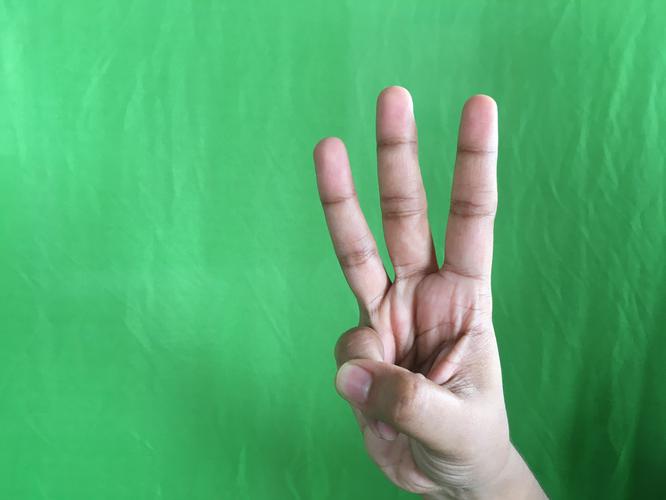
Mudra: Trishulam
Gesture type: single_hand